Ingo Schultz

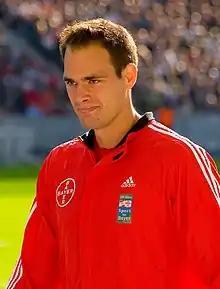
Schultz in 2007

Ingo Schultz (born 26 July 1975) is a retired German track and field athlete who competed in the 400 metres.